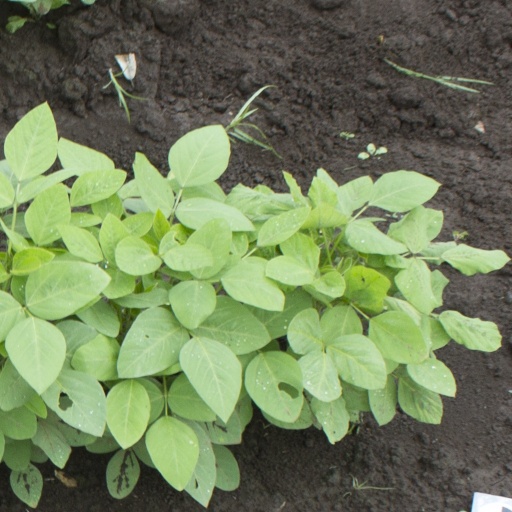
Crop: soybean